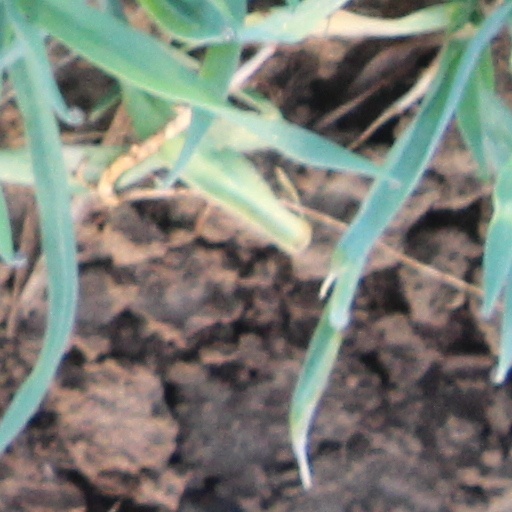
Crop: wheat